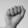
ASL letter: A